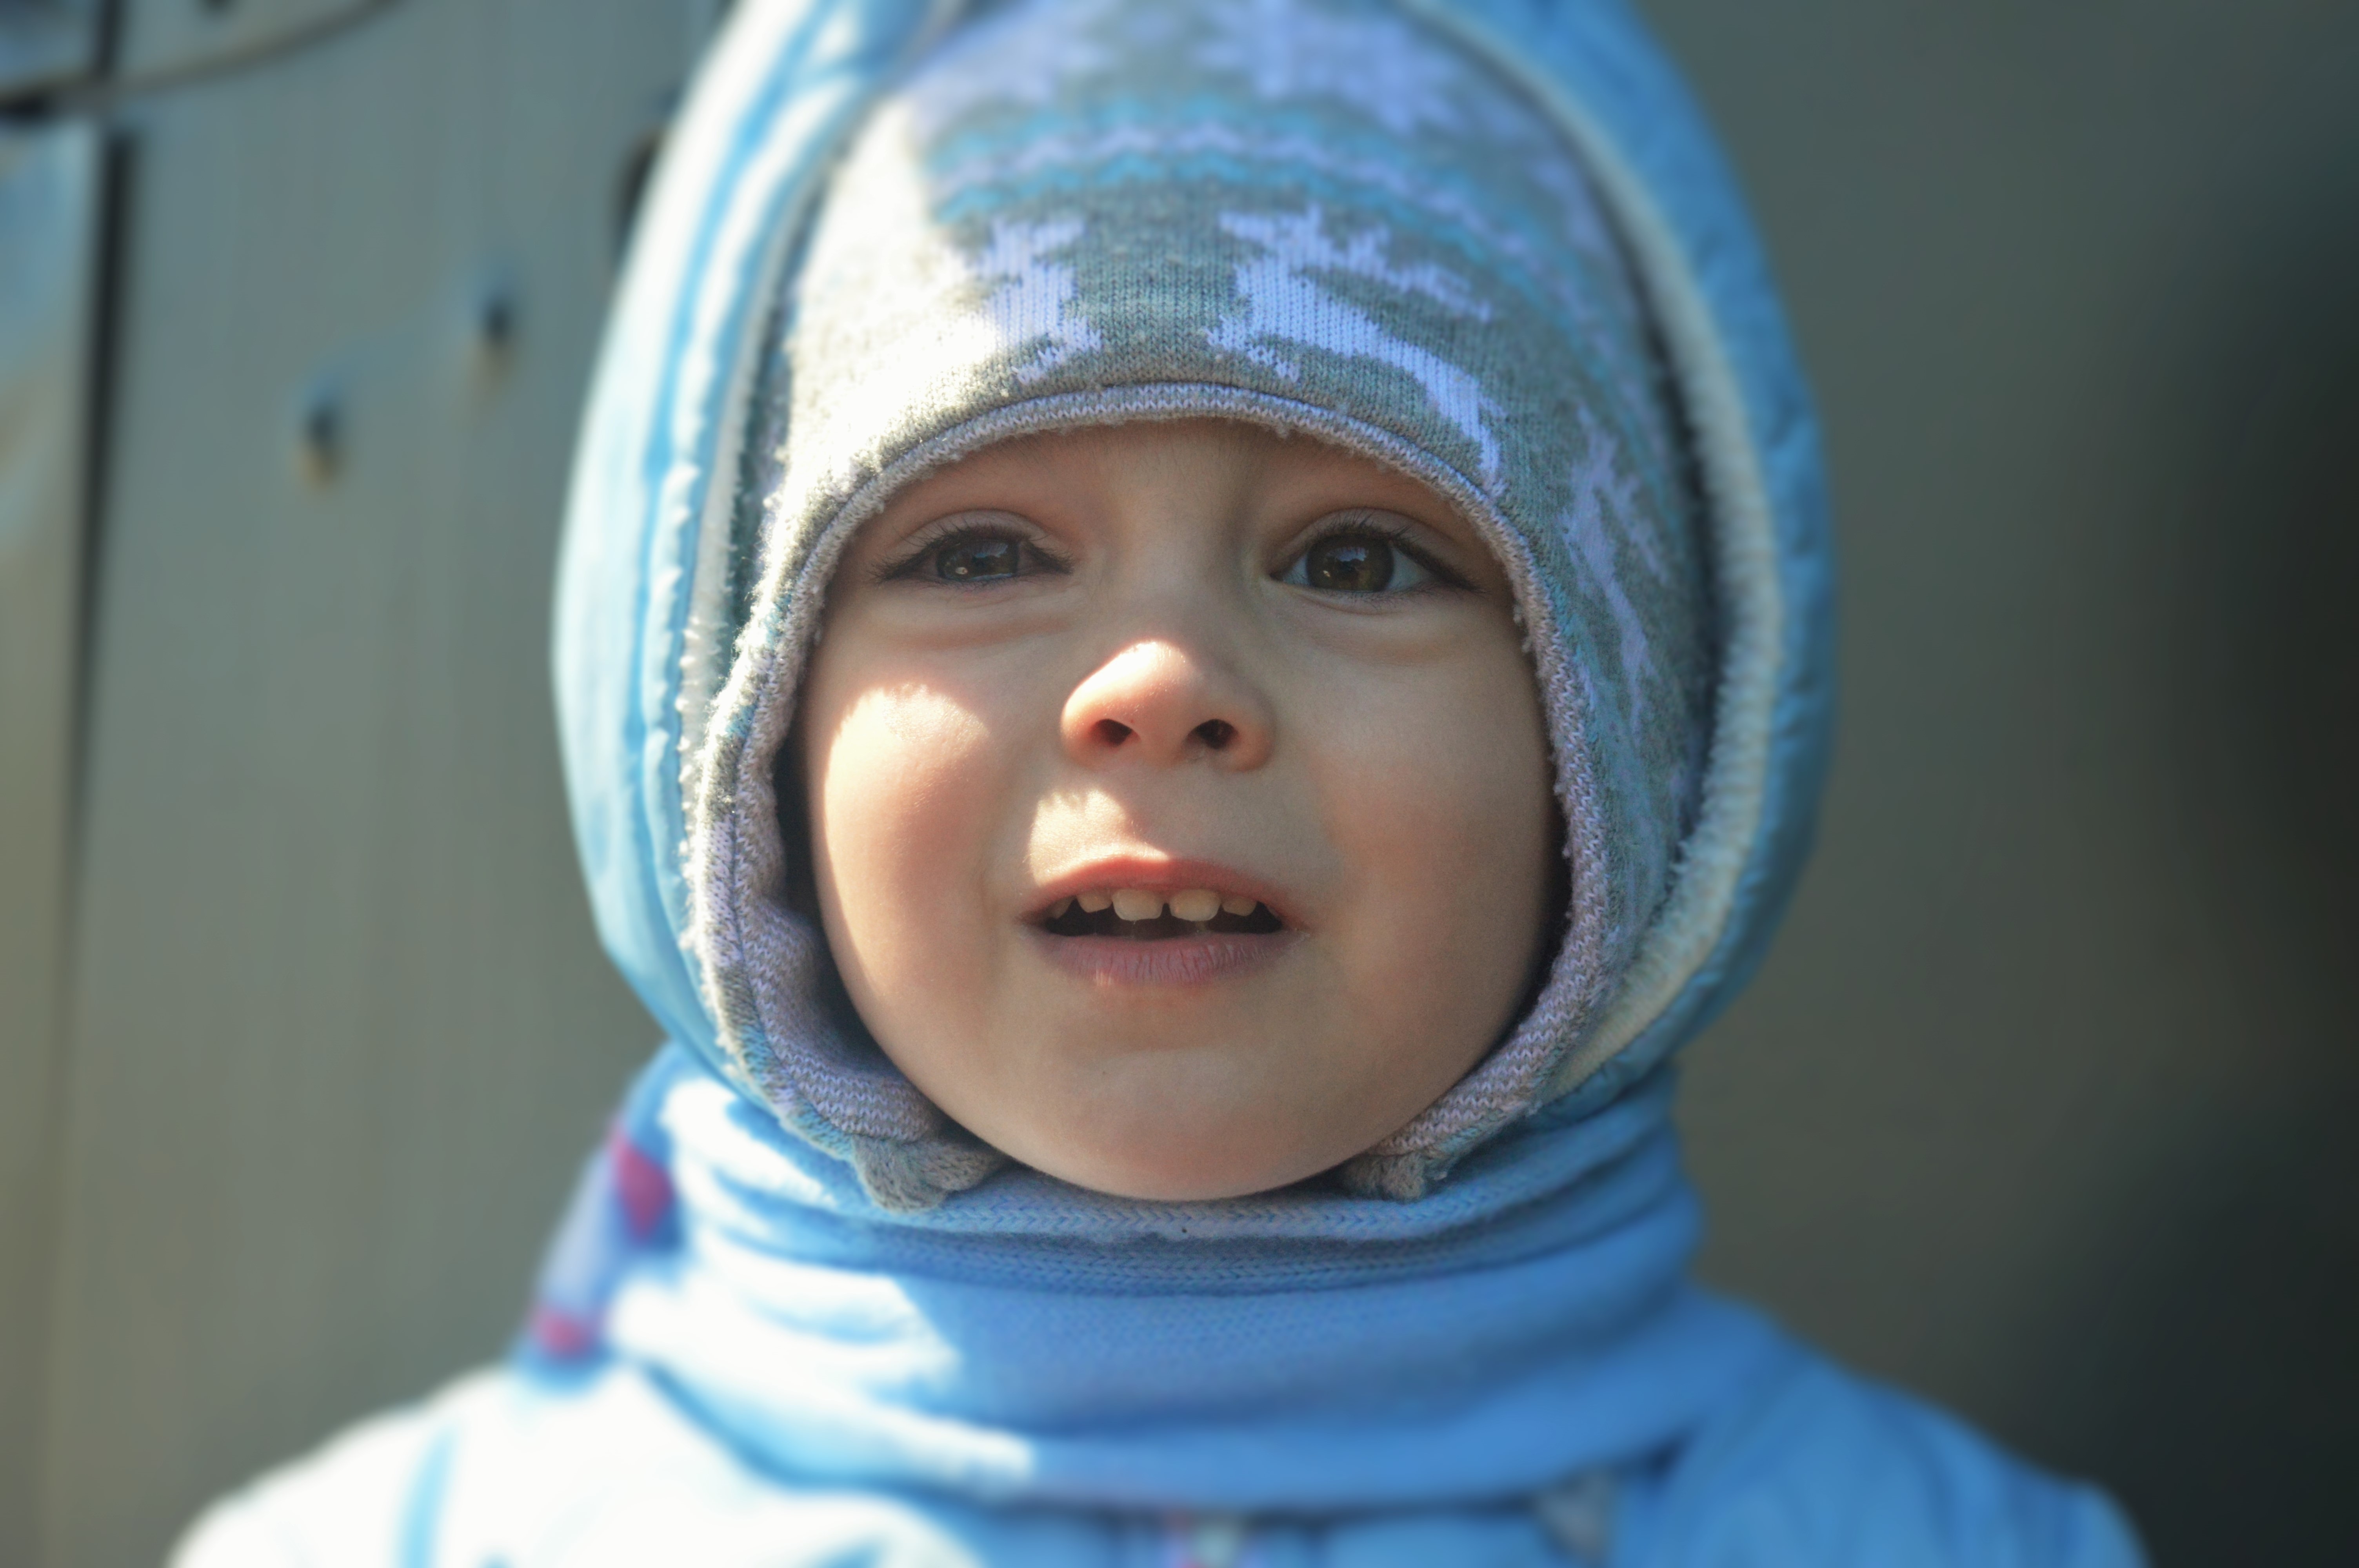
person, people, boy, male, portrait, child, blue, facial expression, smile, close up, face, infant, toddler, eye, head, skin, organ, emotion